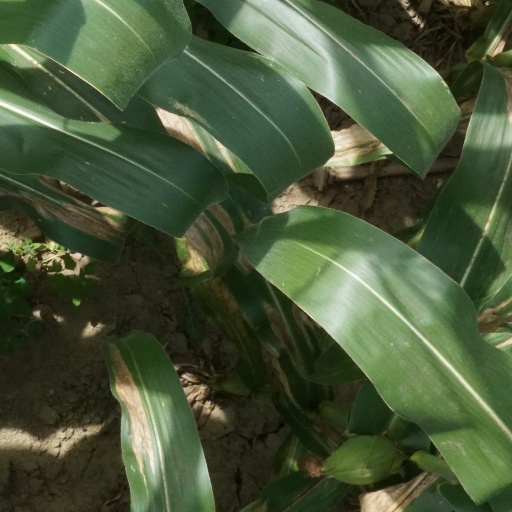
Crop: maize; corn